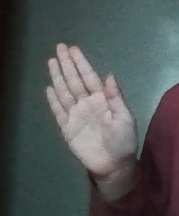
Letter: seen